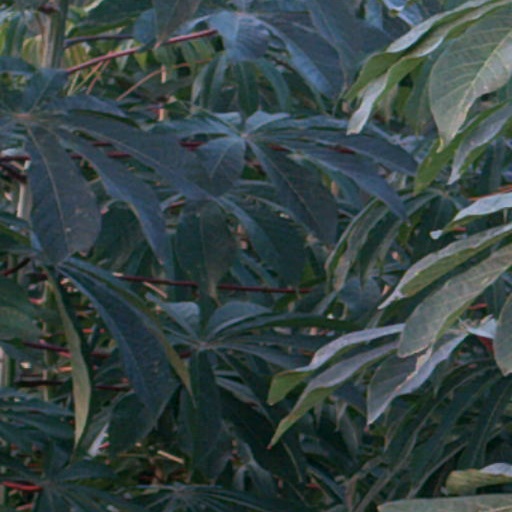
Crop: cassava